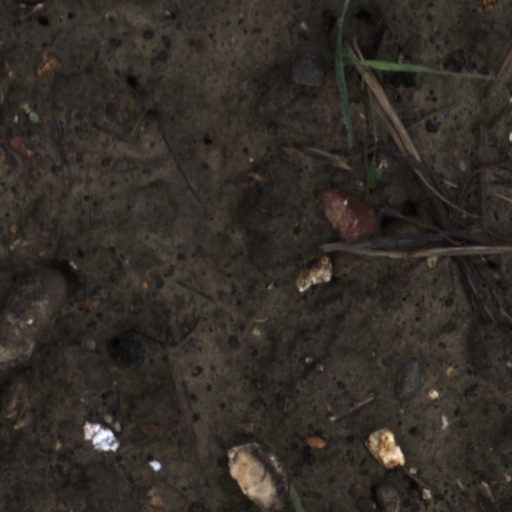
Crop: wheat